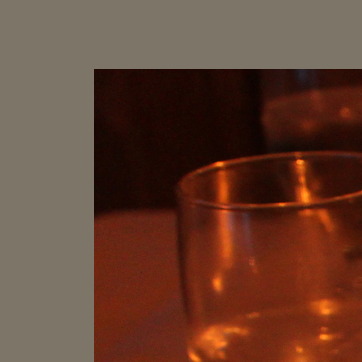
Material: glass